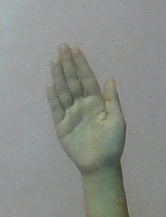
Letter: seen